Nils Larsen

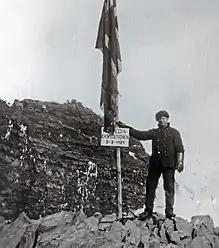
Larsen on Peter I Island in 1929

Nils Larsen (19 June 1900 – 29 September 1976) was a Norwegian sea captain. Larsen is perhaps most associated with the Norvegia expeditions of Antarctica.